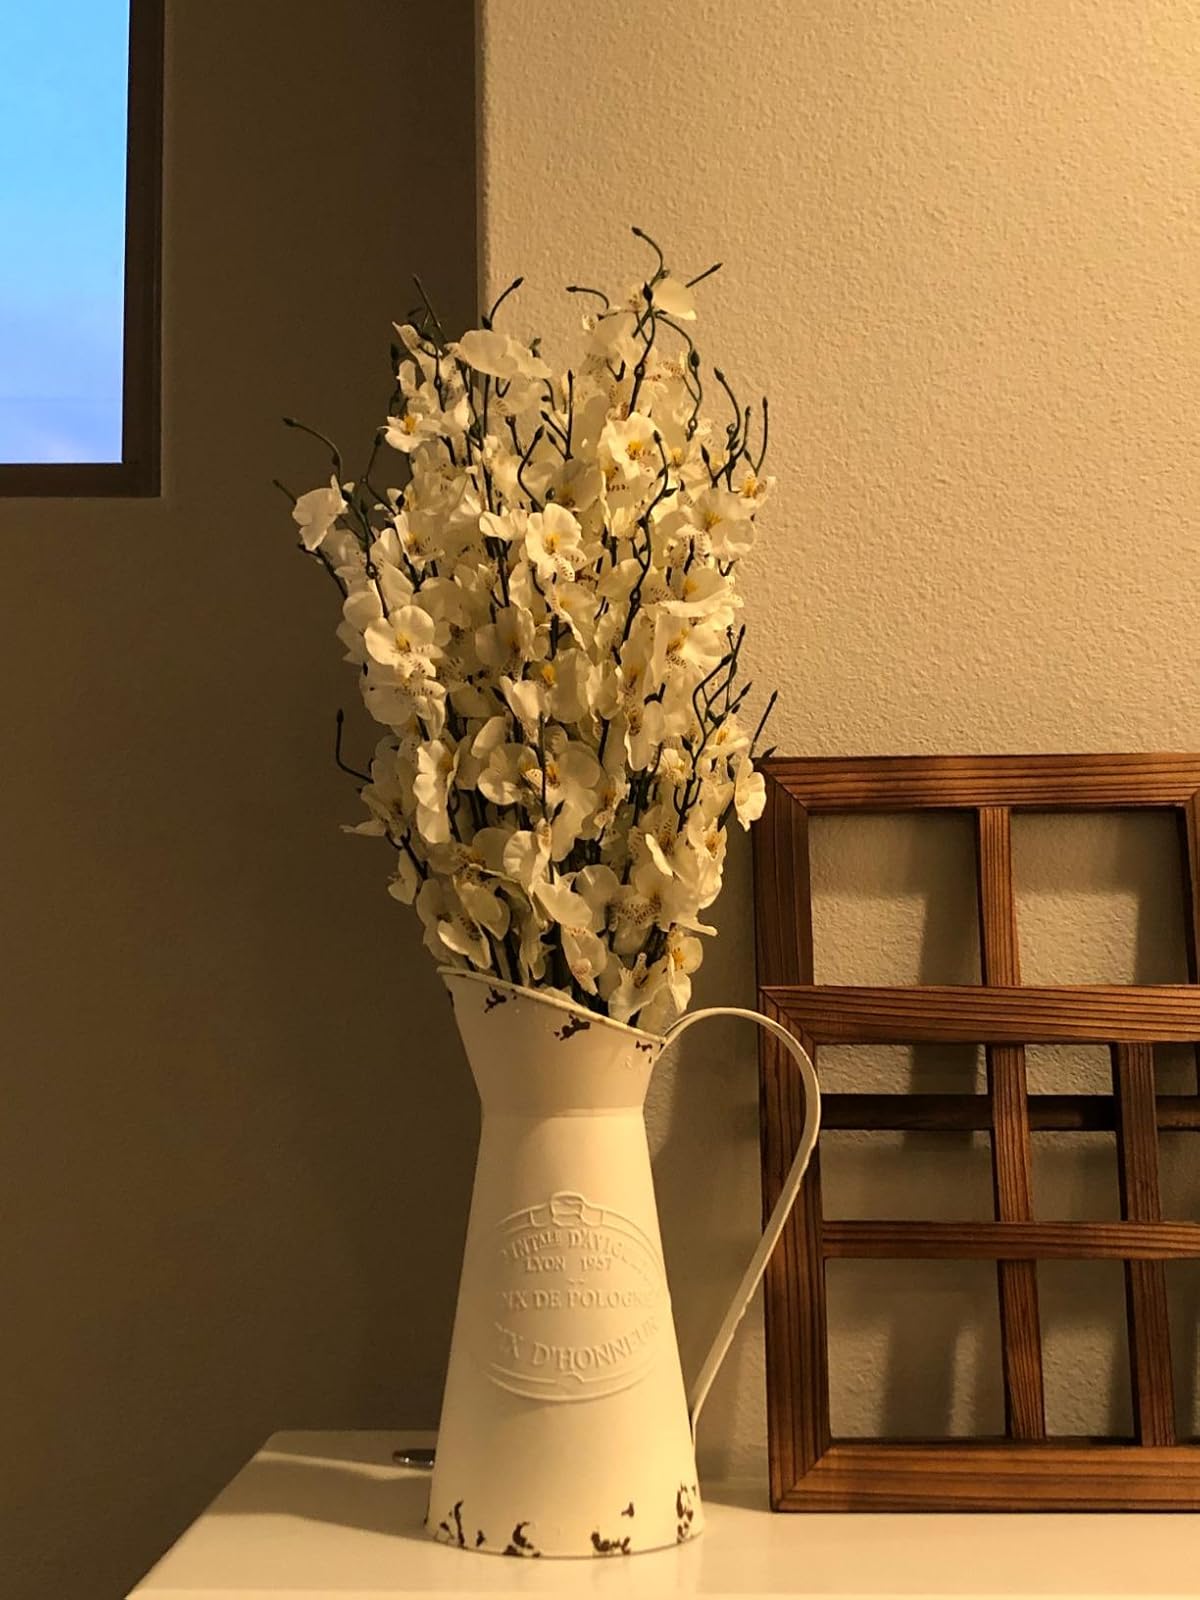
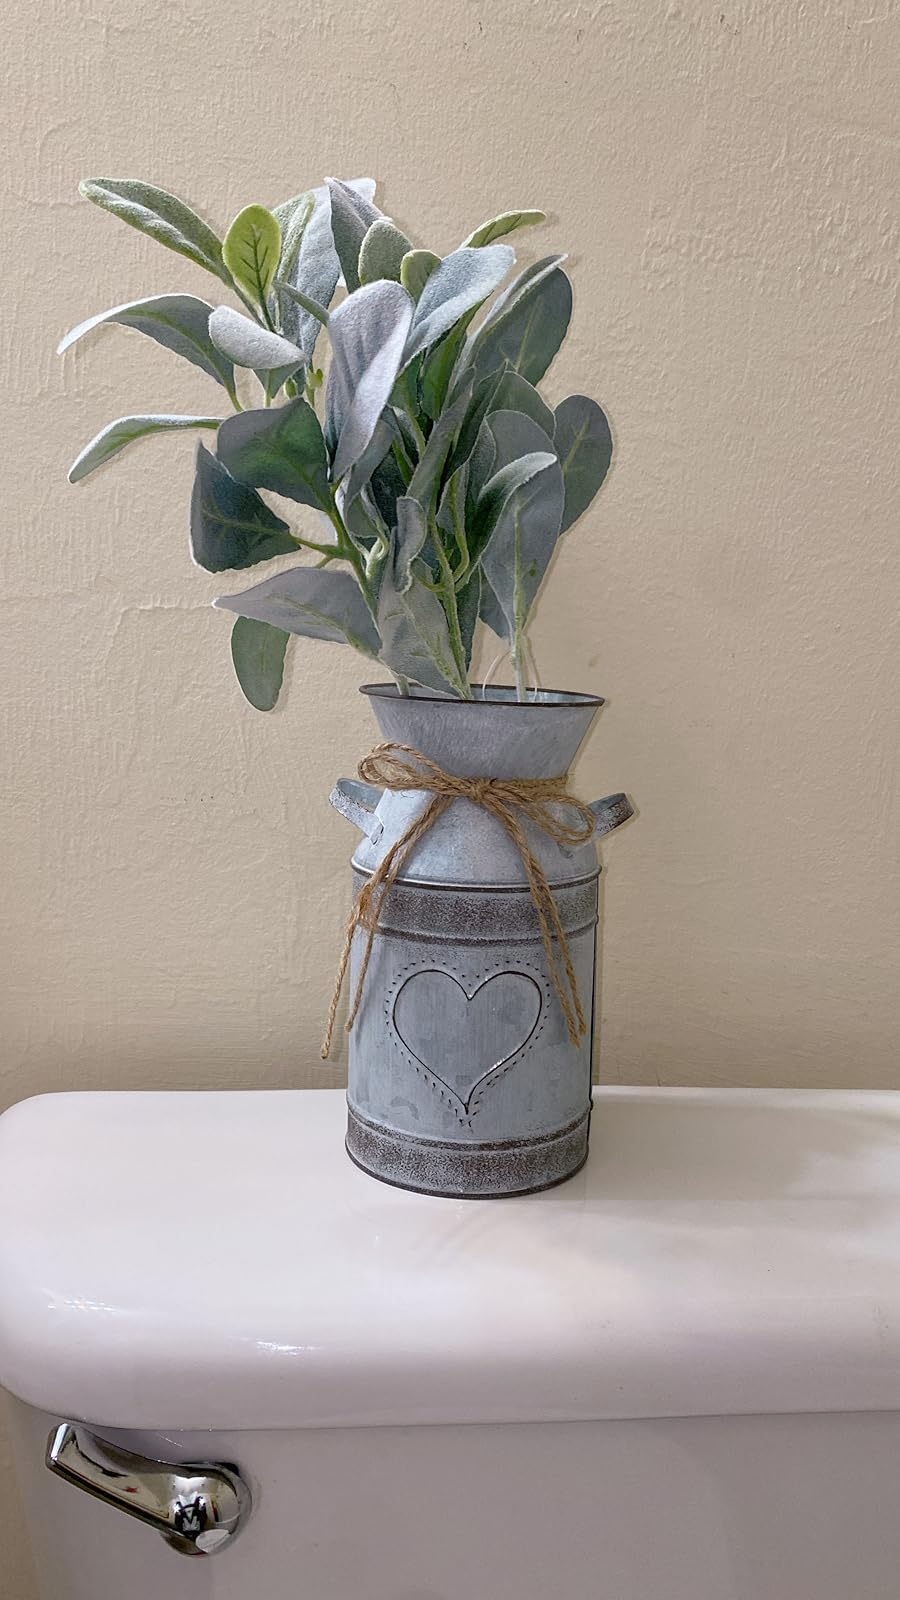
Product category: vase
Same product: no